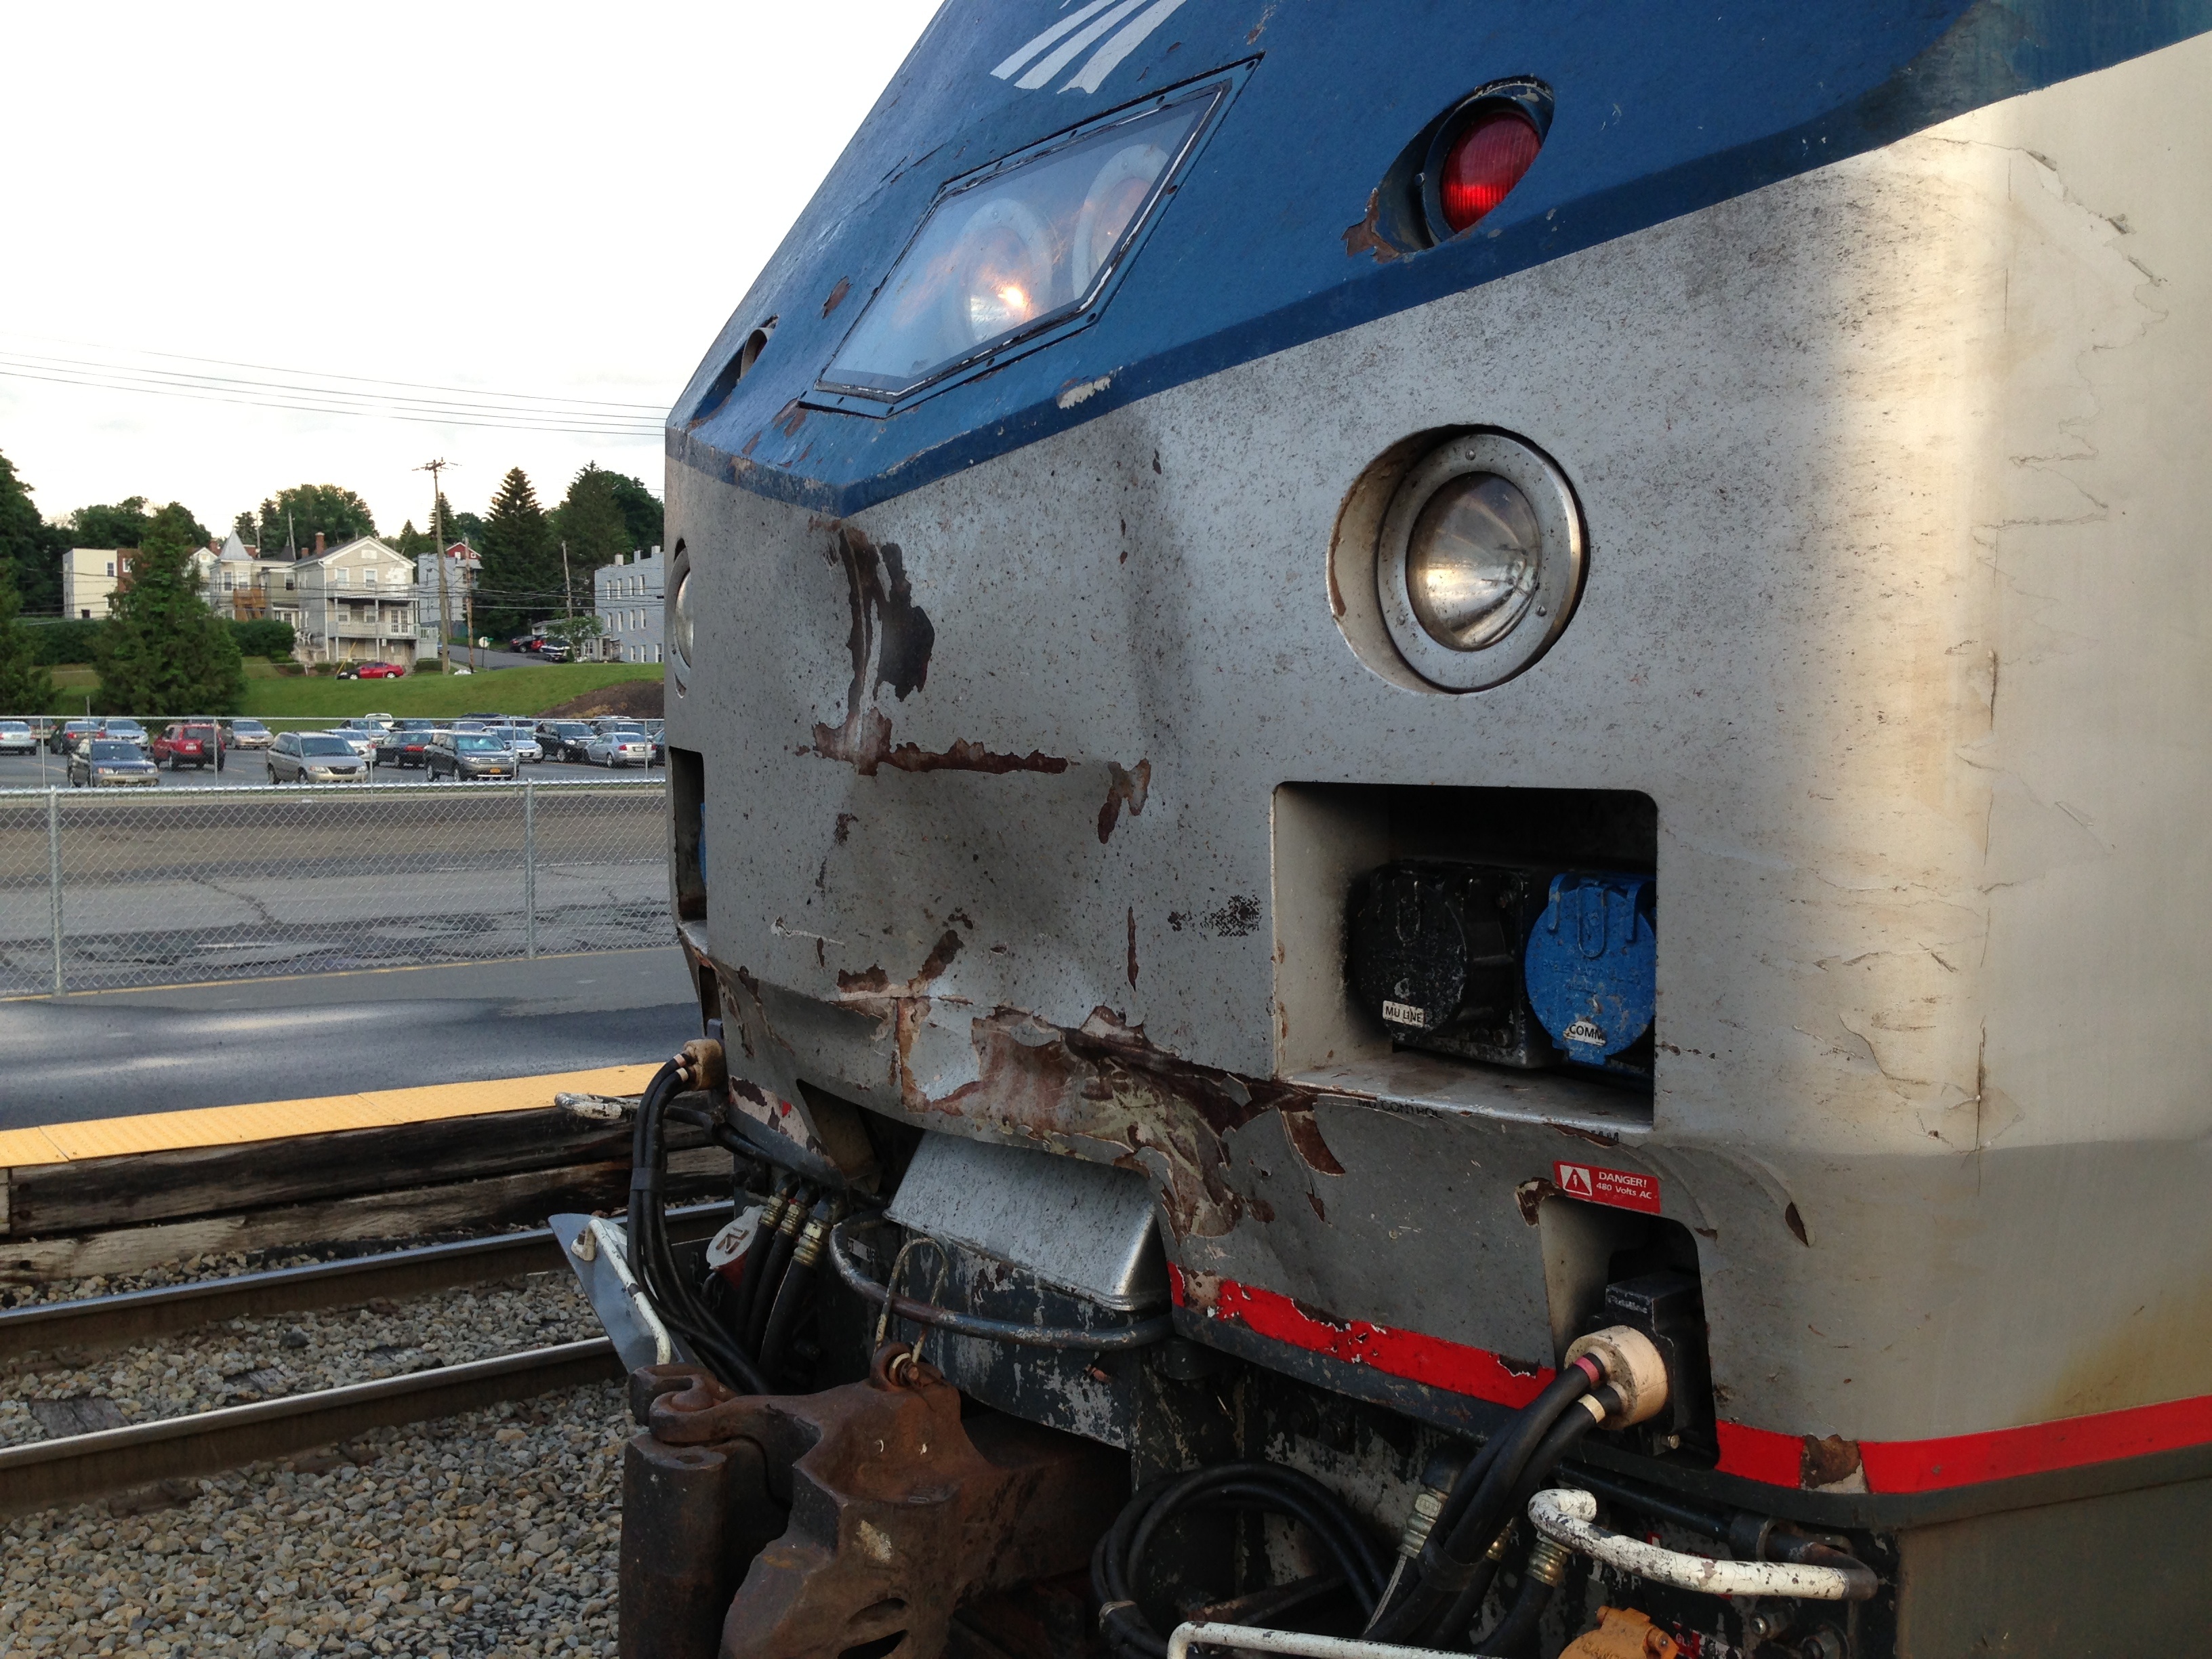
train, asphalt, transport, vehicle, bumper, locomotive, raildog, rail transport, land vehicle, automotive exterior